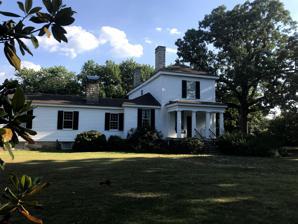
Building: Alpheus Jones House
Country: United States of America
Year built: 1847
Historic house in North Carolina, United States United States historic place Alpheus Jones House U.S. National Register of Historic Places Show map of North Carolina Show map of the United States Location Northeast of Raleigh on US 401, near Raleigh, North Carolina Coordinates 35°51′50″N 78°32′50″W / 35.86389°N 78.54722°W / 35.86389; -78.54722 Area 3 acres (1.2 ha) Built 1847 ( 1847 ) Architectural style Greek Revival NRHP reference No. 75001295 Added to NRHP July 7, 1975 Alpheus Jones House , also known as Seth Jones 1847 Restaurant, is a historic home located near Raleigh , Wake County, North Carolina .  It was built in 1847, and is a two-story, rectangular, vernacular Greek Revival -style frame dwelling with a hipped roof. It is sheathed in weatherboard, sits on an ashlar foundation, and has a rear extension and kitchen wing.  The front facade features a reconstructed two-story double Doric order portico . The house was restored in 1968, and renovated to house a restaurant . It was listed on the National Register of Historic Places in 1975. References